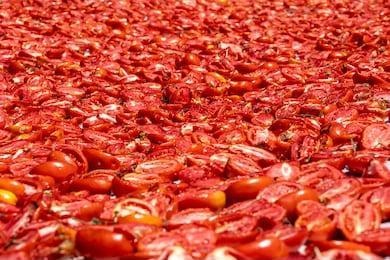
Label: tomato